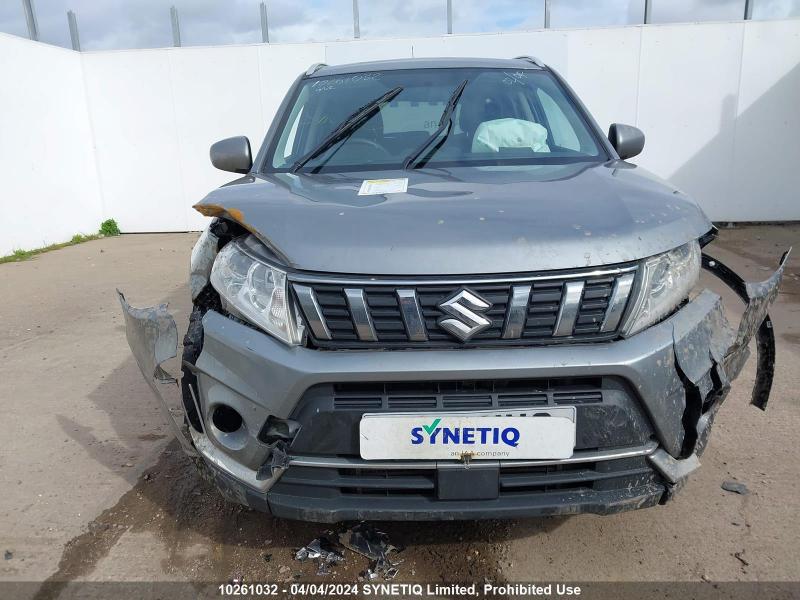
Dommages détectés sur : plaque d'immatriculation avant, pare-choc avant, feu avant droit, aile avant droite, aile avant gauche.
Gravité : majeur